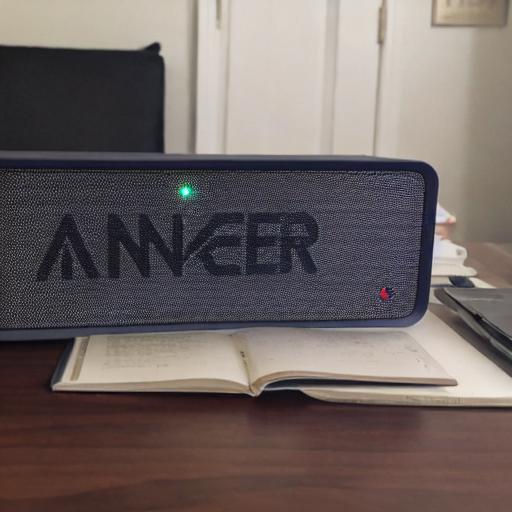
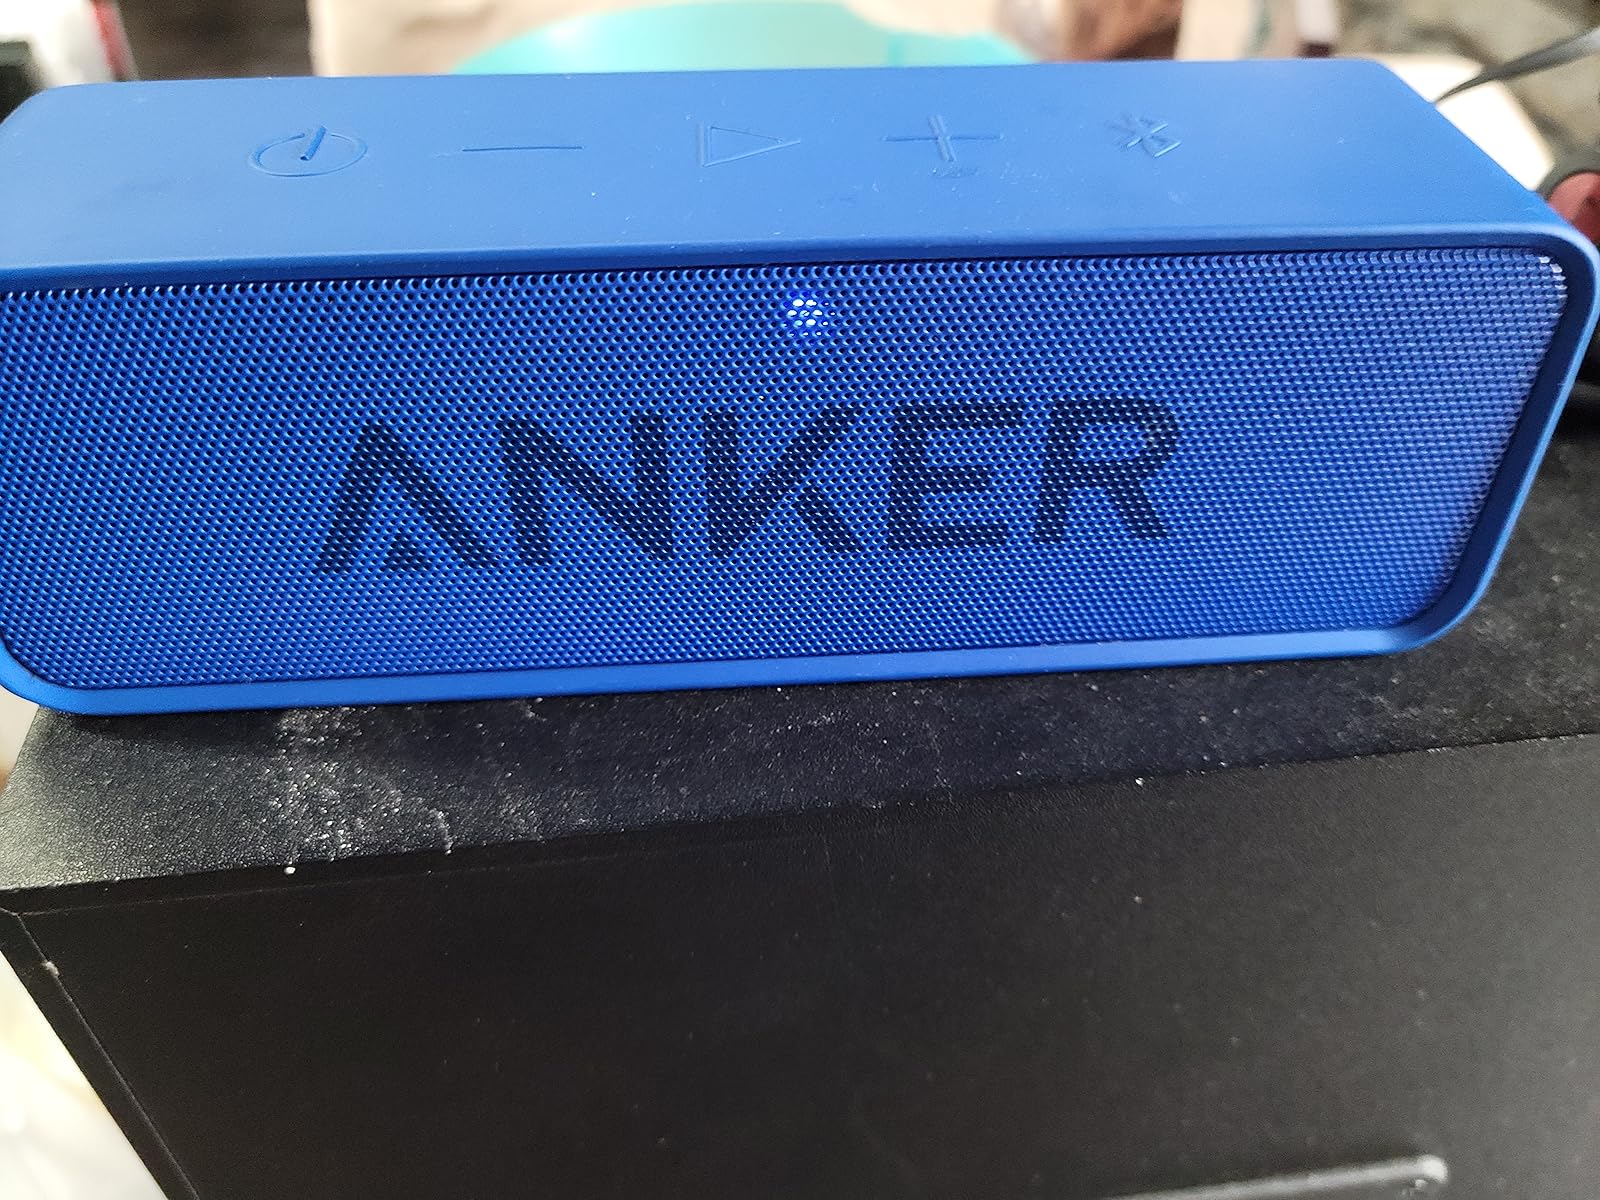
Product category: speaker
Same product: no